March Engineering

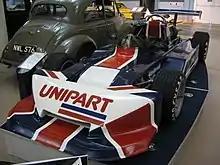
1978 March-Triumph F3 car, as raced by Nigel Mansell, on display at the British Motor Museum, Gaydon

In the following year Brambilla and Lella Lombardi made March Engineering history. At the 1975 Spanish Grand Prix Lombardi became the first woman to score a championship point in Formula One while Brambilla scored a surprise victory at the 1975 Austrian Grand Prix, giving the team its maiden win. (As both races were rain-shortened, all participants received only half of the points). During the same weekend of the Austrian Grand Prix, Mark Donohue died after a practice accident in a Penske-owned March. Penske had abandoned their own car and bought a March to allow them to continue competing. Through the mid-1970s, March provided privateers with simple, fast, and economical cars; at one point Frank Williams bought an allegedly brand new 761B only to discover that it still had orange paint on it from its time as a 751 with Brambilla driving.